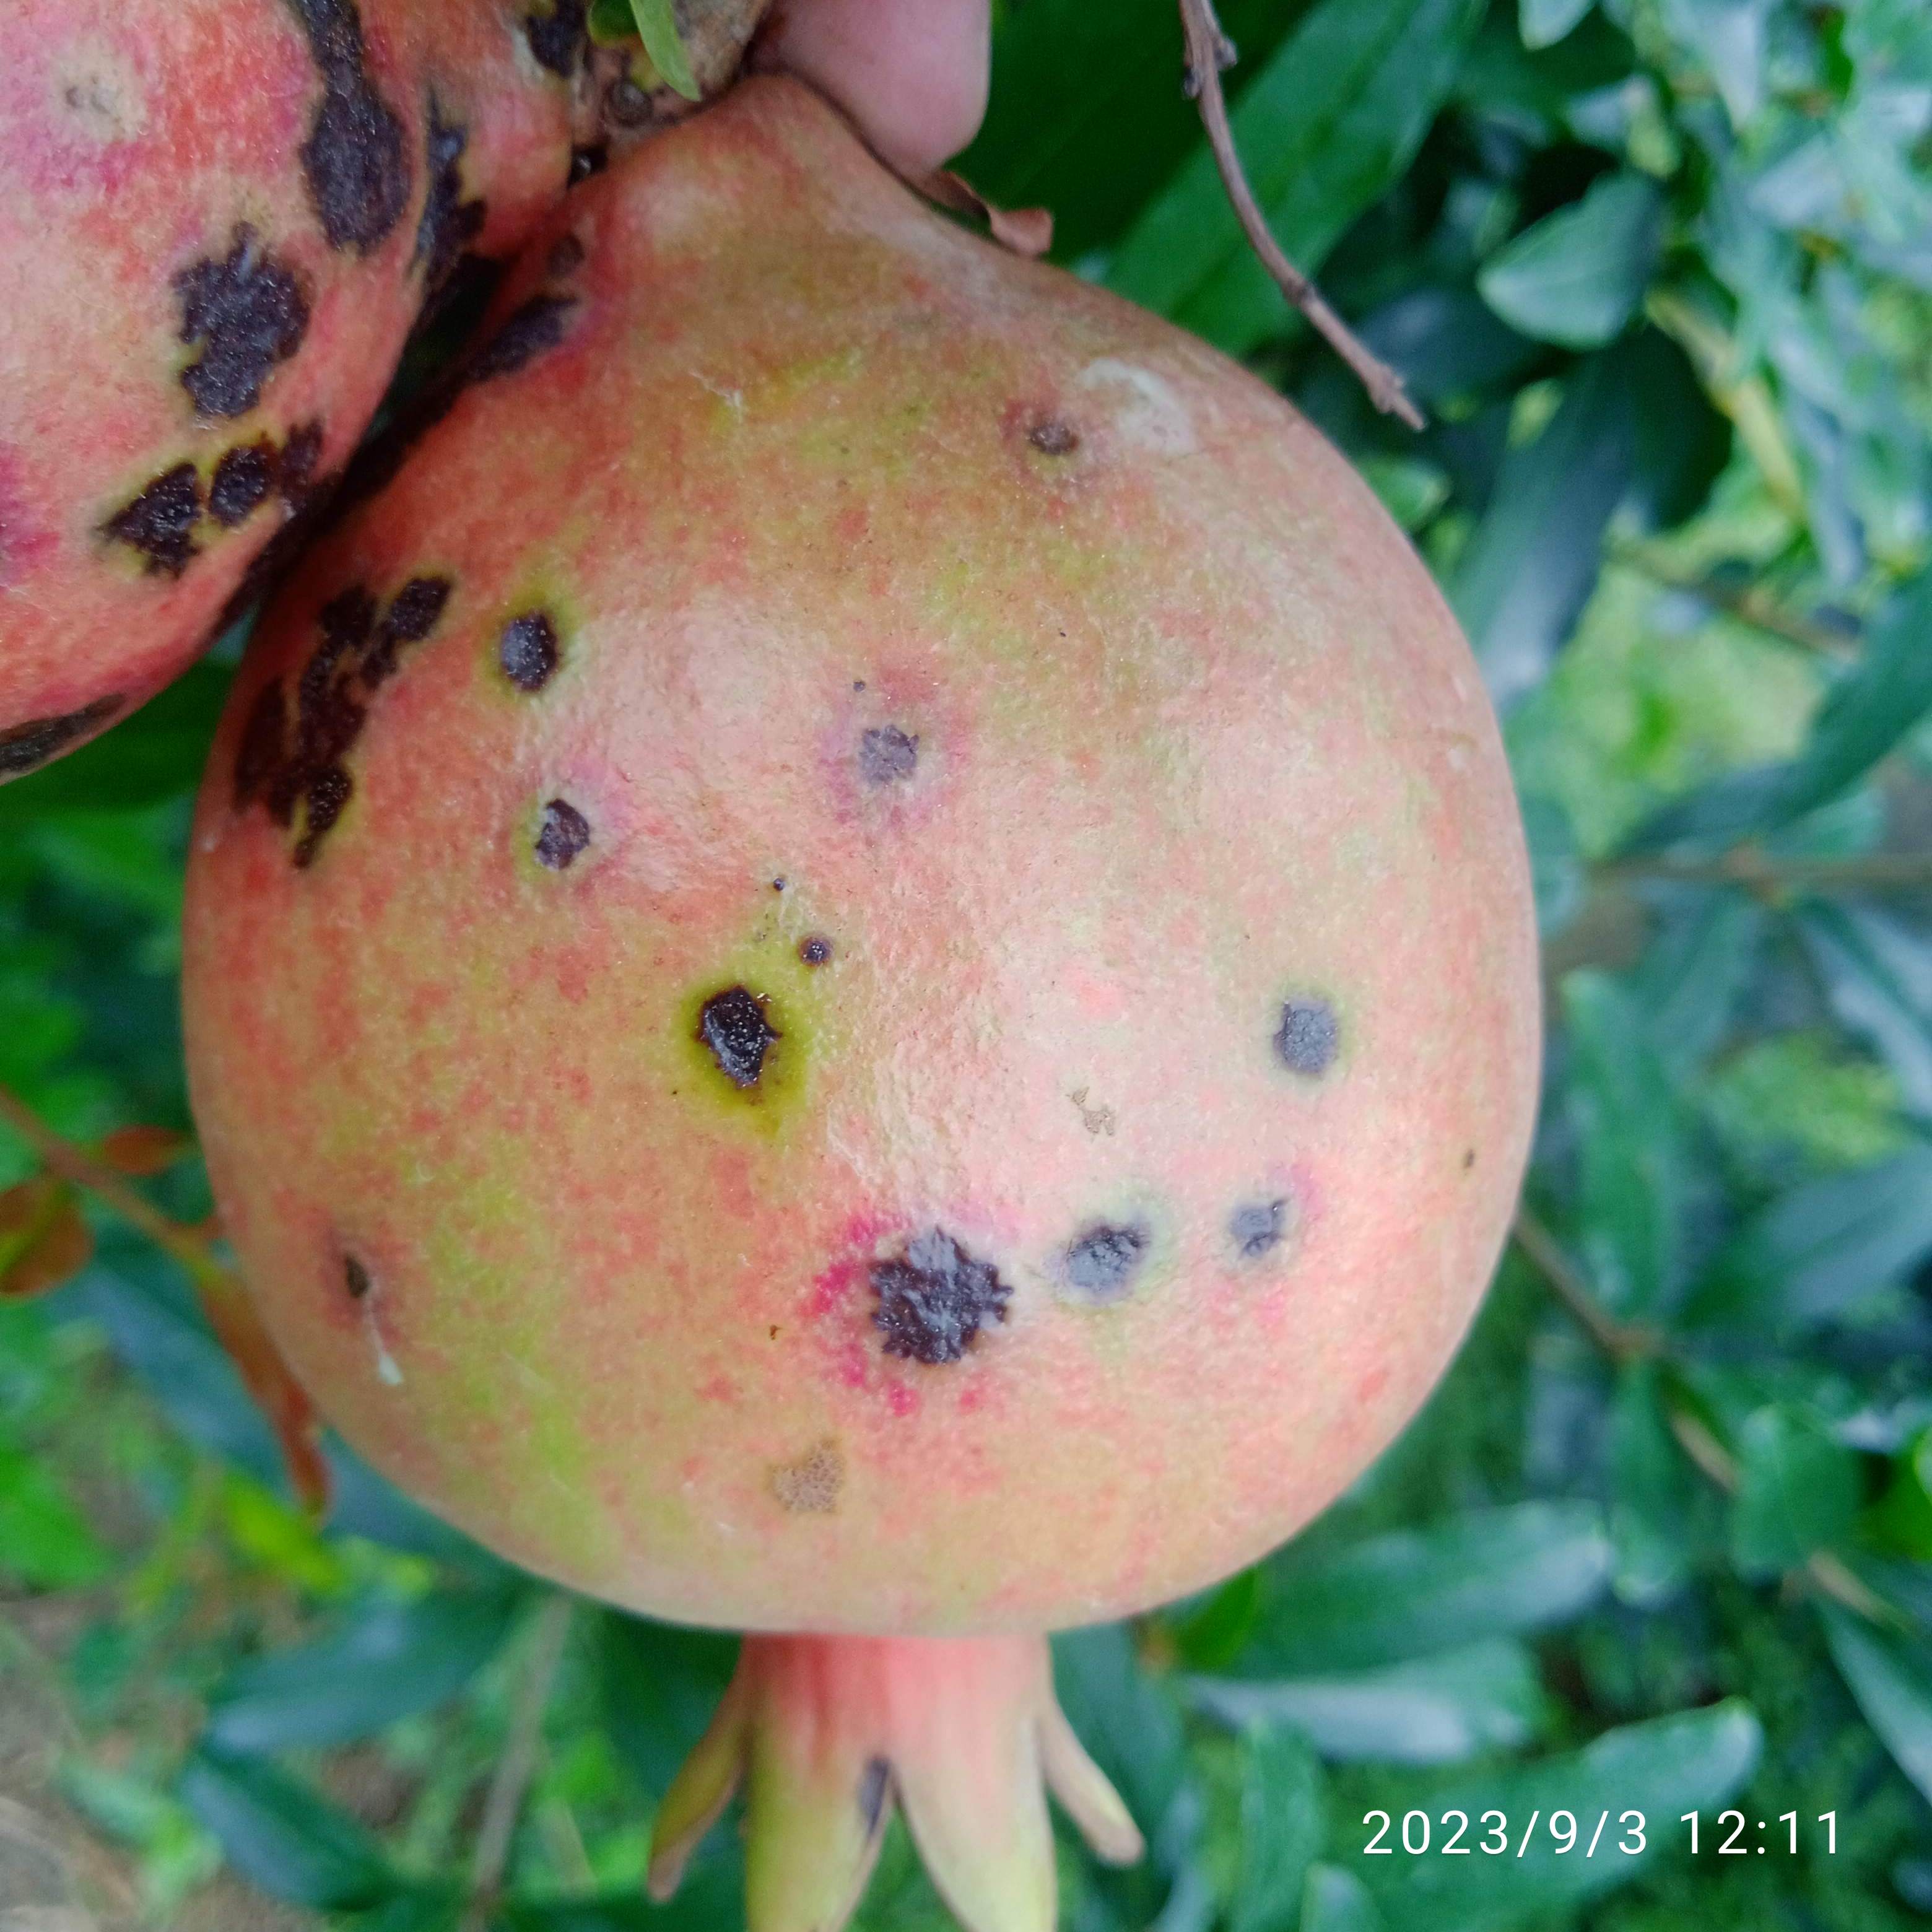
Label: Anthracnose